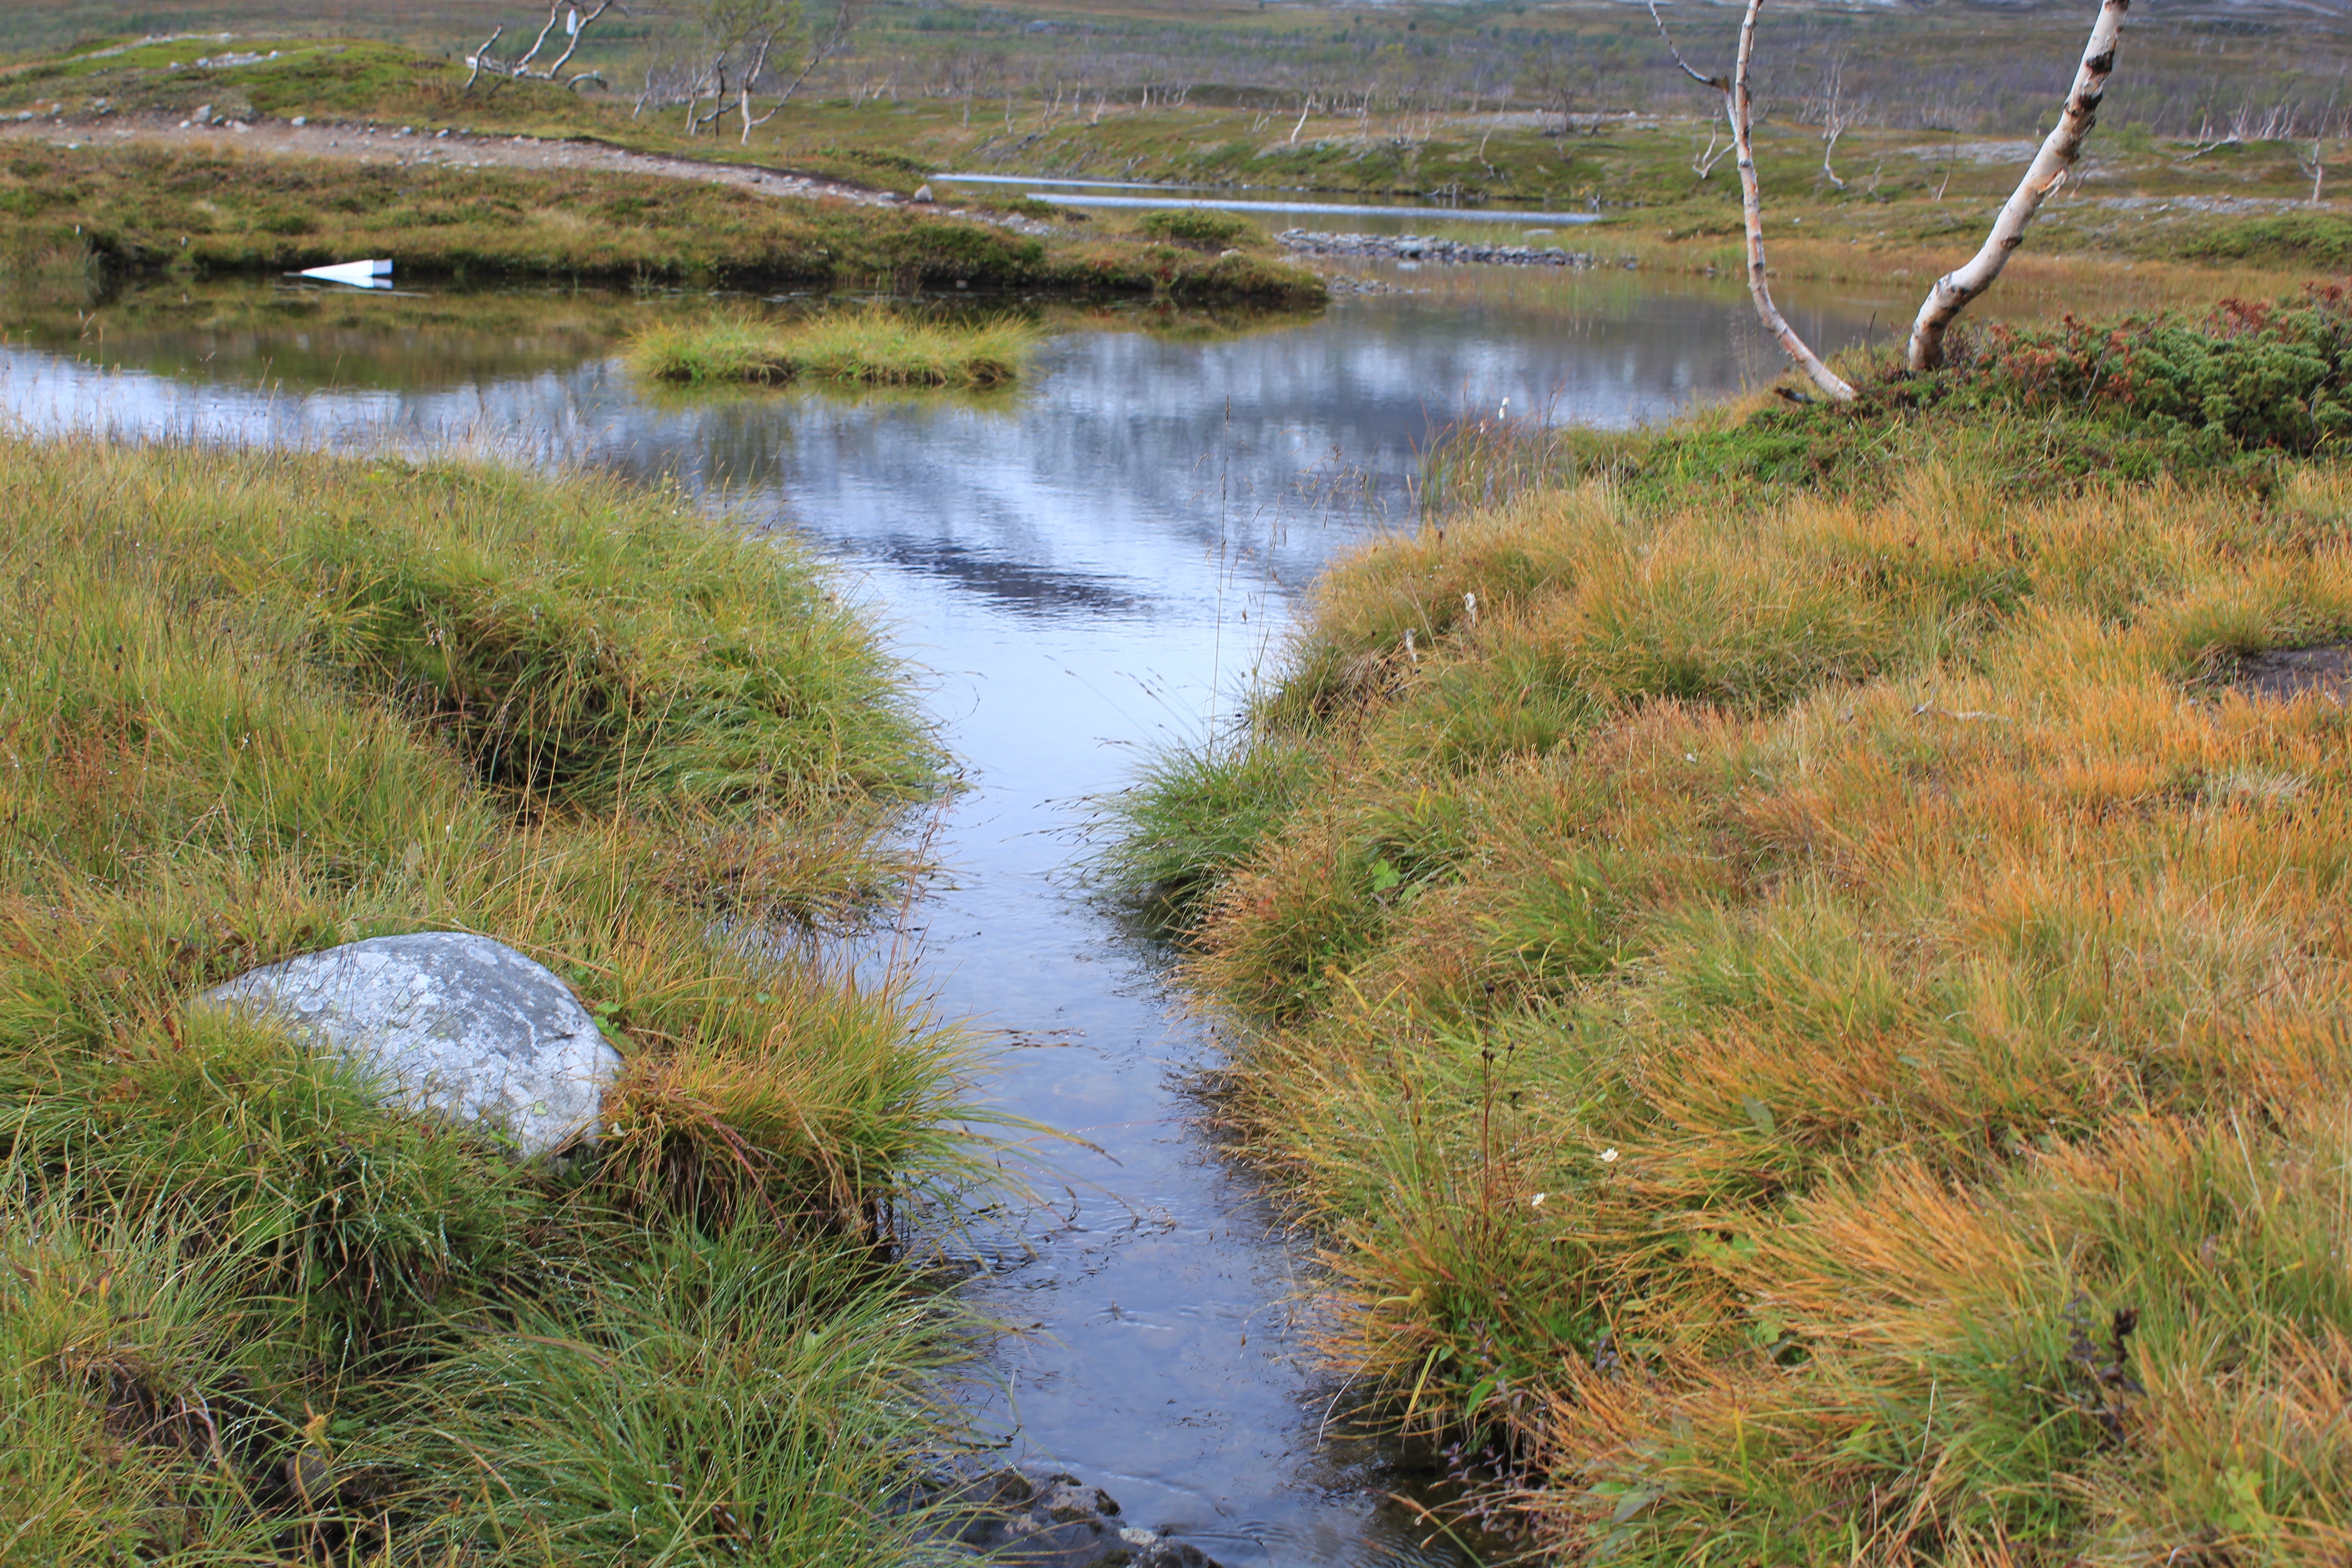
marsh, swamp, wilderness, trail, prairie, lake, river, pond, stream, reservoir, waterway, wetland, bog, floodplain, habitat, loch, the nature of the, ecosystem, watercourse, estuary, tundra, salt marsh, tarn, nature reserve, fen, natural environment